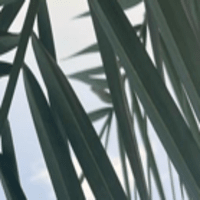
Label: Healthy sample